Shirqat offensive (2016)

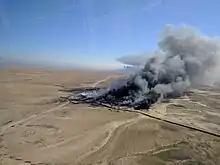
Oil fires burn near Qayyarah, Iraq months after ISIL left behind a trail of destruction during their withdrawal toward Mosul.

On 23 September, the US military reported that ISIL had started digging trenches around Mosul and were pouring oil in them in order to defend against the upcoming assault by Iraqi Army on the city. It also stated that the group had started to move large walls to slow down the attack. On 24 September, the Peshmerga reported that the US-led coalition carried out an airstrike on an ISIL tunnel near Bashiqa. The attack resulted in the deaths of 12 militants and three chemical specialists. Another airstrike carried out on the group's ISIL Sharia Court located in a residential neighborhood of Mosul, resulted in the deaths of 11 civilians. ISIL's Wali (governor) of Shirqat, Abu Omar al-Assafi was arrested on 25 September while trying to flee among the displaced civilians by disguising as a woman. Meanwhile, Operation Inherent Resolve carried out airstrikes against the group's truck near al-Mishraq Sulphur factory south of Mosul. The strike resulted in the deaths of the occupants. Another airstrike carried out on al-Houda village south of Mosul also destroyed two car bombs belonging to the group. Nine boats belonging to the group were also destroyed southwest of Nineveh Governorate, resulting in the deaths of all occupants. In addition, Iraqi Armed Forces repulsed an attack conducted by ISIL near Mosul, with 32 vehicles belonging to the group being destroyed.